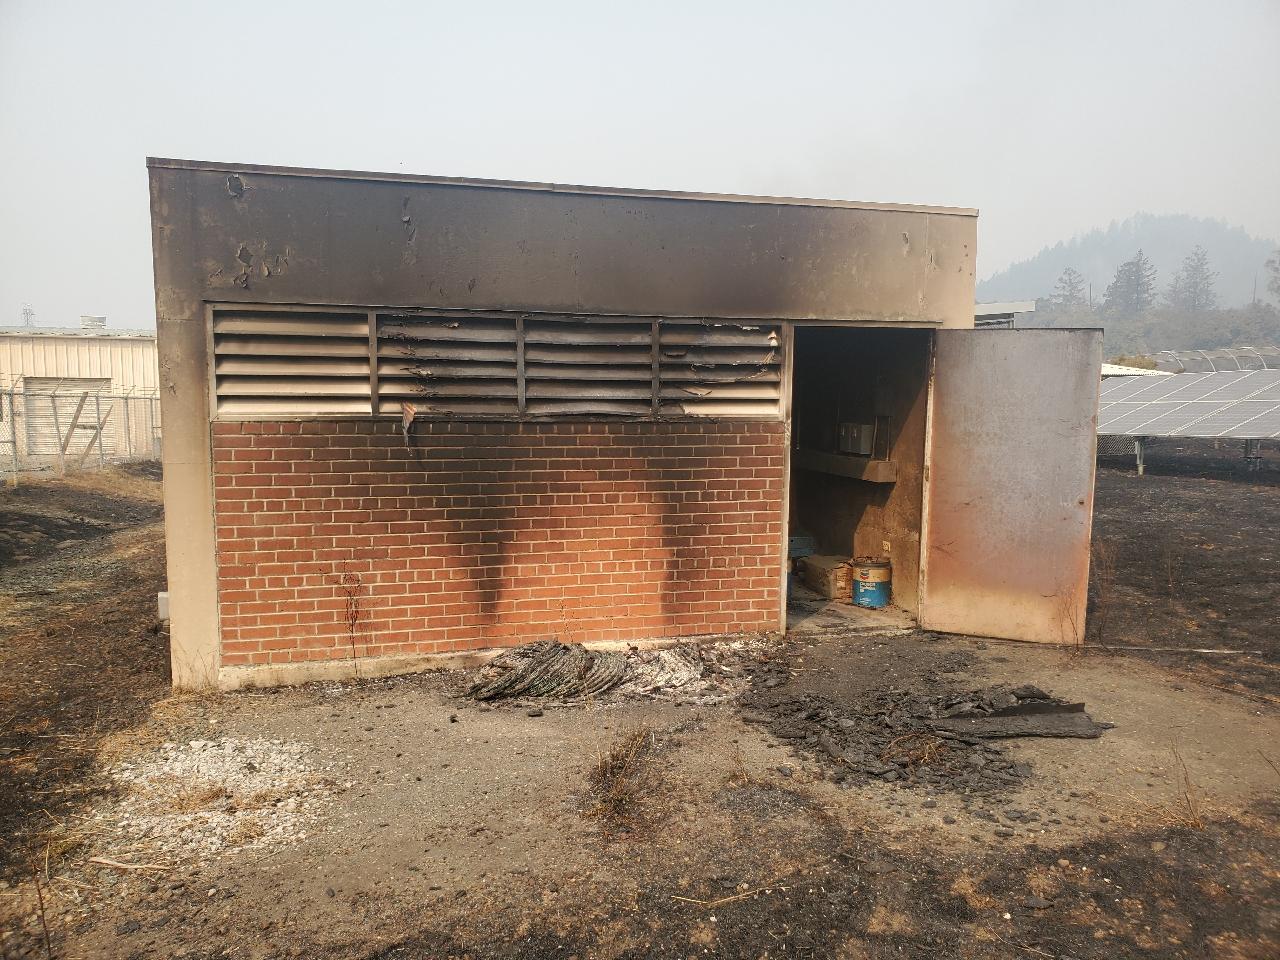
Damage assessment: affected